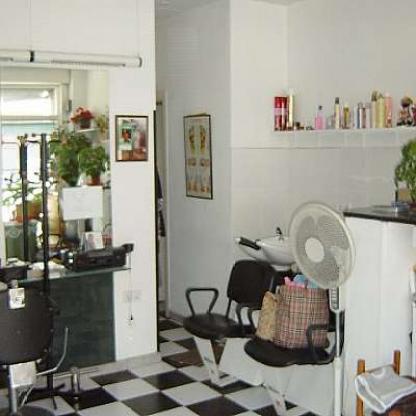
Scene: Indoor